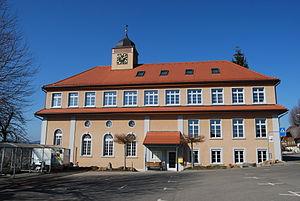
Gondiswil est une commune suisse du canton de Berne, située dans l'arrondissement administratif de Haute-Argovie.